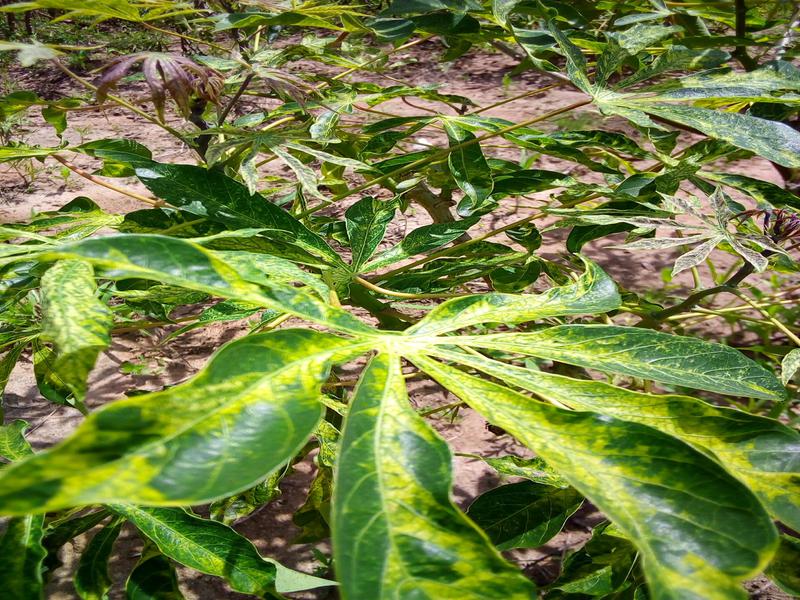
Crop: cassava
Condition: mosaic_disease